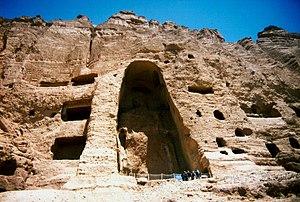
Cultural Landscape and Archaeological Remains of the Bamiyan Valley Español: Paisaje cultural y vestigios arqueológicos del Valle de Bamiyán 日本語: バーミヤン渓谷の文化的景観と古代遺跡群 中文: 巴米扬山谷的文化景观和考古遗迹
Les Bouddhas de Bâmiyân étaient trois statues monumentales en haut-relief de bouddhas debout, excavées dans la paroi d'une falaise située dans la vallée de Bâmiyân du centre de l'Afghanistan, à 230 kilomètres au nord-ouest de Kaboul et à une altitude de 2 500 mètres.